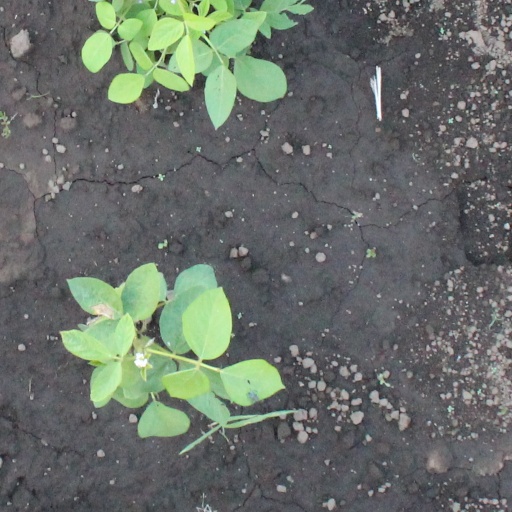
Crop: soybean